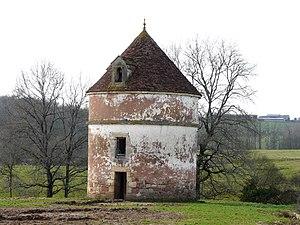
Le pigeonnier de l'abbaye de Dalon, Sainte-Trie, Dordogne, France.
L'abbaye de Dalon est une abbaye cistercienne située à Sainte-Trie, dans le département français de la Dordogne.
Le Dalon est un ruisseau français des départements de la Corrèze et de la Dordogne, en région Nouvelle-Aquitaine. C'est un affluent de l'Auvézère et un sous-affluent de l'Isle.